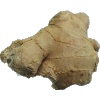
Label: ginger_root